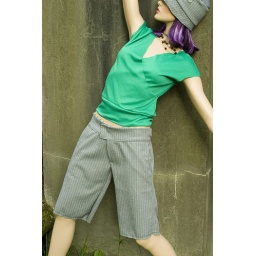
Grey polyester hat with cream ruffles re purposed vintage bean necklace and green wrap topPhoto by Jerome Orlando Montalto